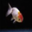
Label: aquarium_fish